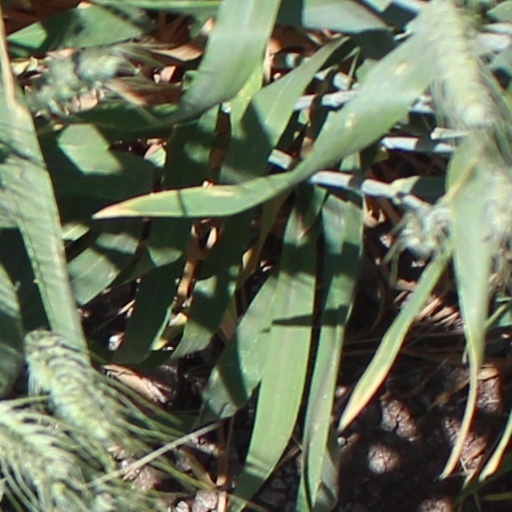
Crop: wheat